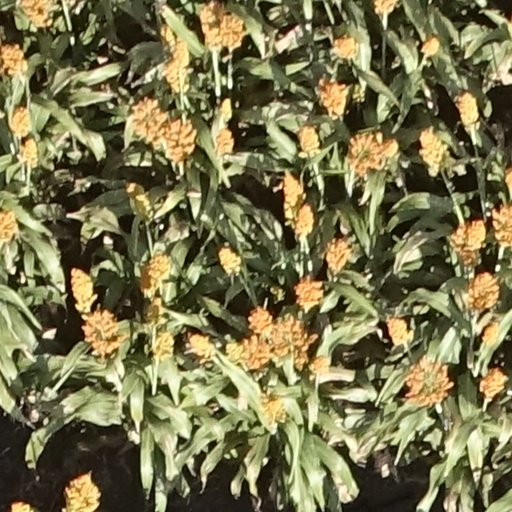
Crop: sorghum